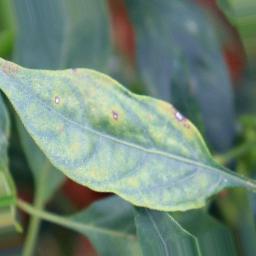
Label: cercospora